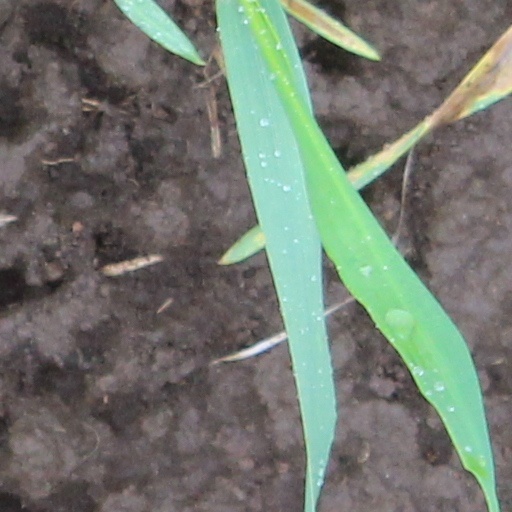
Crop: wheat